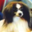
Label: dog